Describe the emotion expressed in this image:  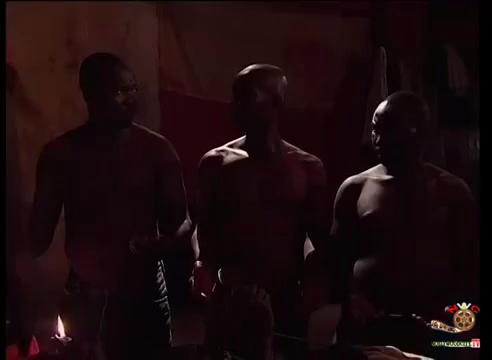
This person displays Pain, valence and arousal with low intensity.